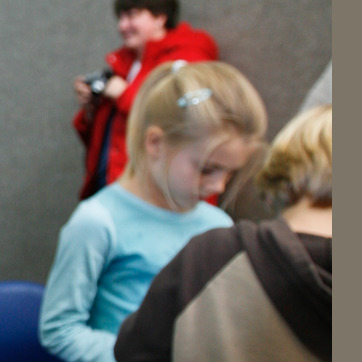
Material: skin